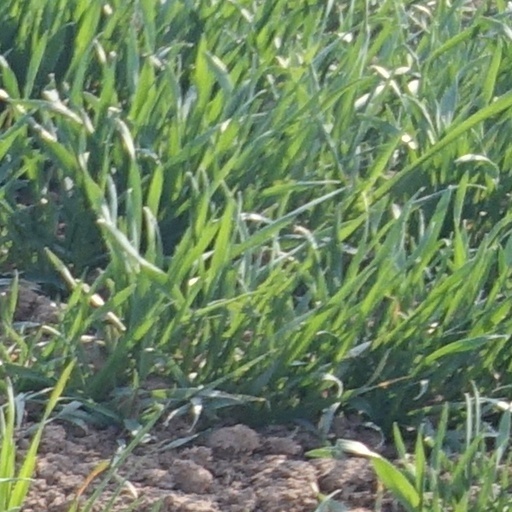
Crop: wheat